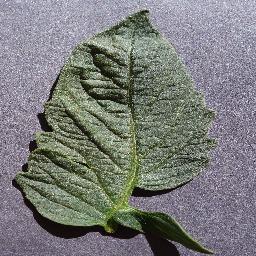
Label: Tomato___healthy